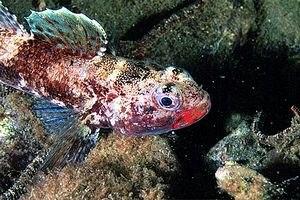
Le Gobie ensanglanté, Gobius cruentatus, ou Gobie à bouche rouge, est un poisson marin de la sous-famille des Gobiinae qui vit sur les fonds rocheux. Il est ainsi nommé en raison de la couleur rouge vif qui entoure la bouche de la plupart des individus.